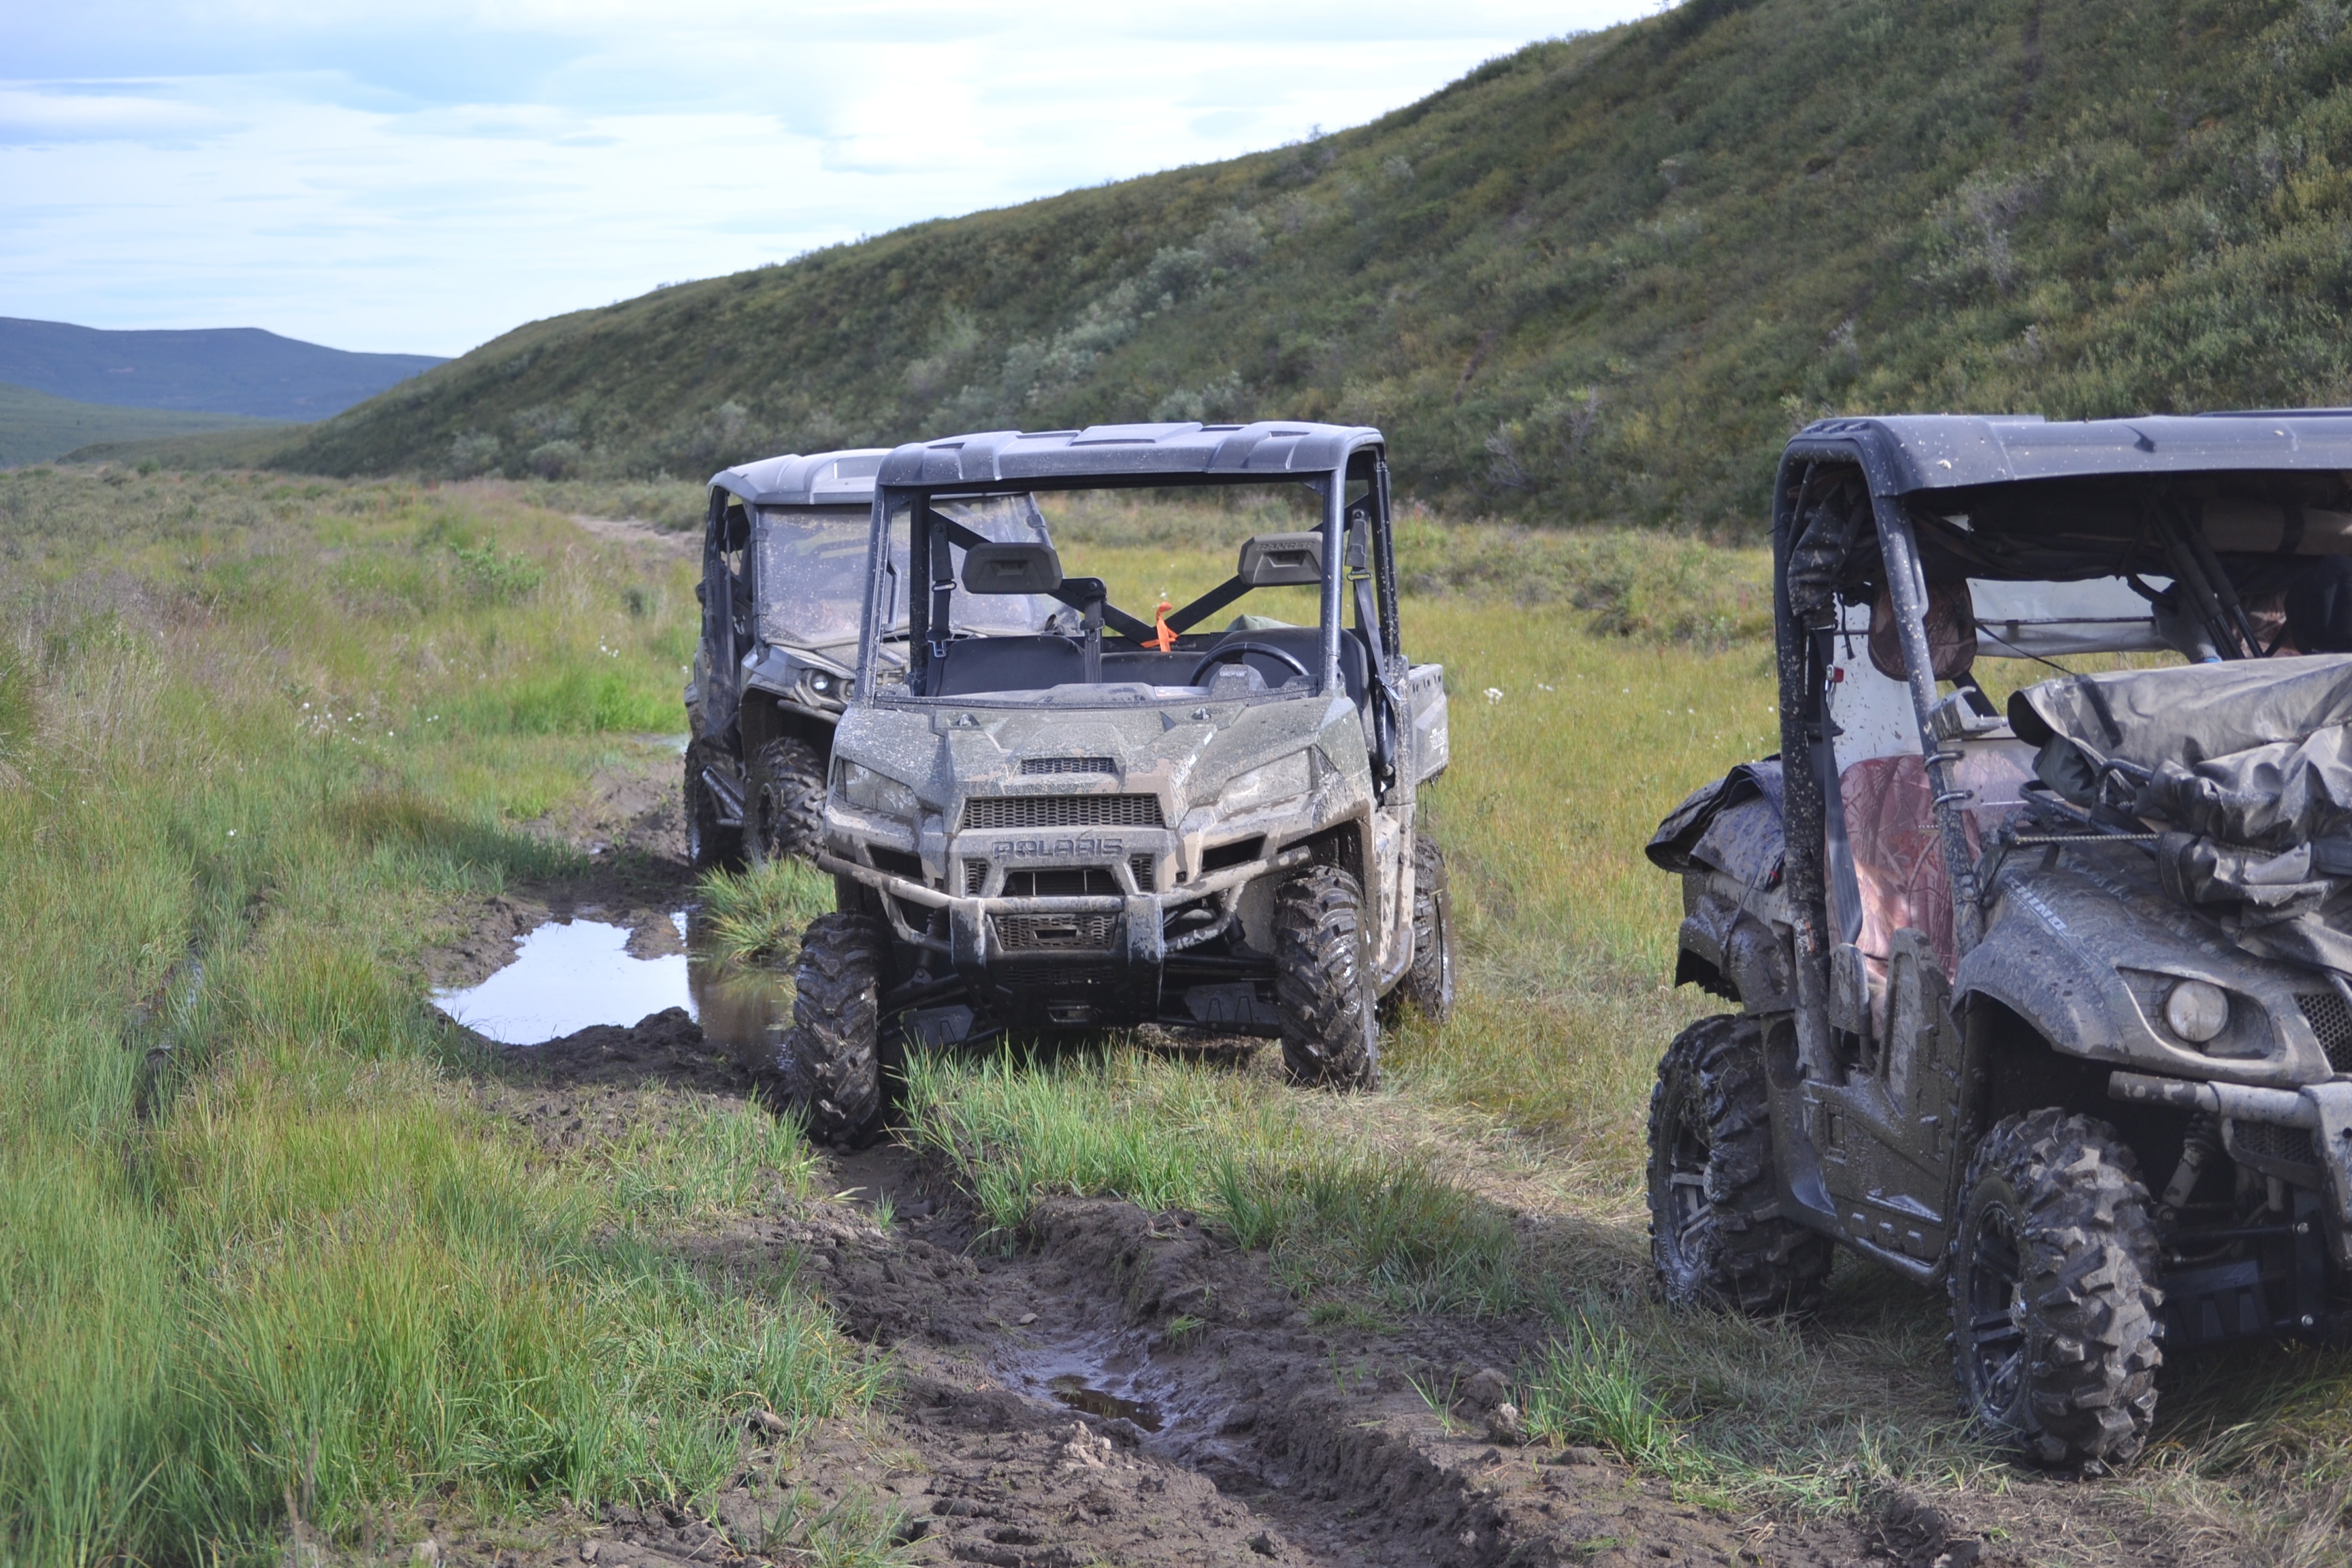
atv, off road, camping, mountain, hunting, four wheeler, off roader, wheeling, off roading, automotive tire, vehicle, tire, motor vehicle, all terrain vehicle, off road vehicle, automotive exterior, car, automotive wheel system, wheel, soil, geological phenomenon, recreation, mud, window, rock, adventure